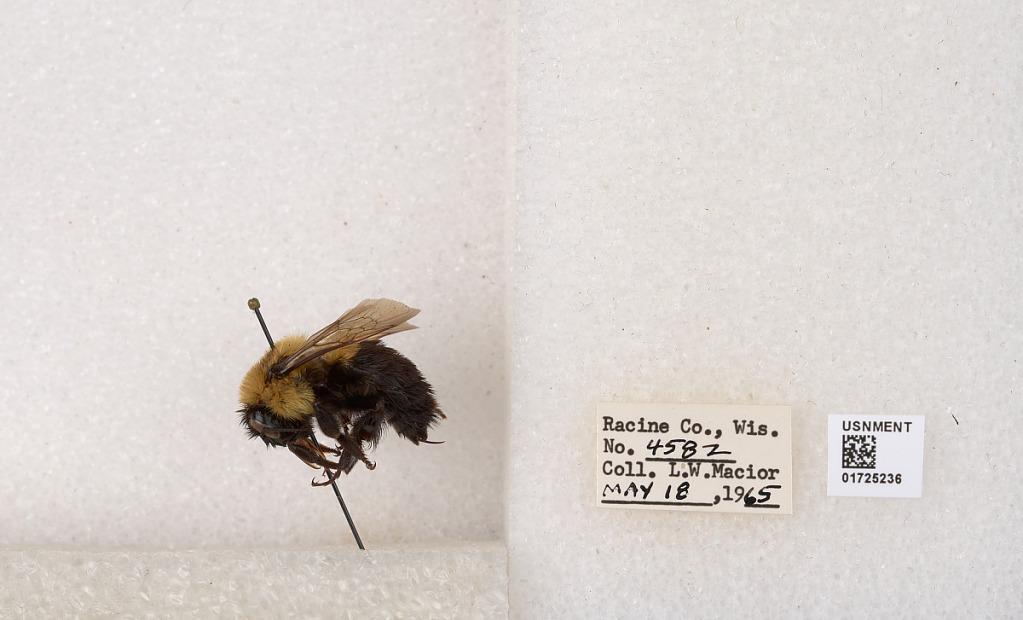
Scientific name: Bombus impatiens Cresson
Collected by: L. Macior
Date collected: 1965-5-18
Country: United States
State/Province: Wisconsin
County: Racine
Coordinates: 42.7299, -87.8123